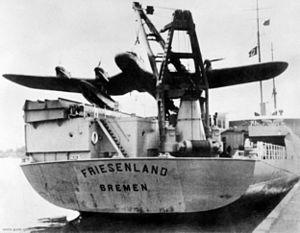
Un hydravion est un avion ayant la capacité de se poser ou de décoller sur l'eau. Ce terme est composé du grec ὕδωρ = « hydor » et du mot « avion ». Deux familles principales d'appareils existent : l'hydravion à coque et l'hydravion à flotteurs. Par ailleurs, l'hydravion ne doit pas être confondu avec un hydroglisseur ou un aéroglisseur.